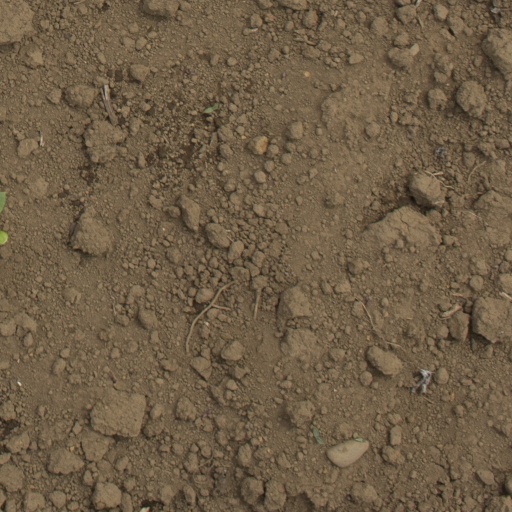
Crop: Jerusalem artichoke